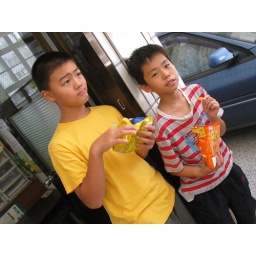
steve (in the yellow shirt) always hung around after class to escort us back to our van